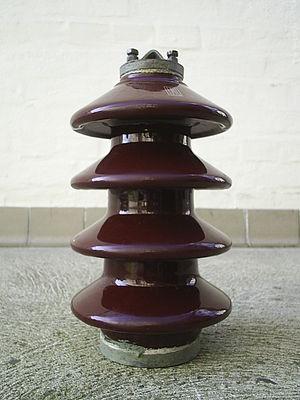
Un isolateur est un composant électrotechnique destiné à fixer, maintenir ou soutenir les conducteurs électriques nus. Il est constitué de matériau isolant, c’est-à-dire qui ne conduit pas l’électricité. On trouve des isolateurs en particulier sur les lignes à haute tension, mais aussi sur les lignes télégraphiques ou dans les postes électriques : ils assurent l'isolation électrique entre les conducteurs et les pylônes.